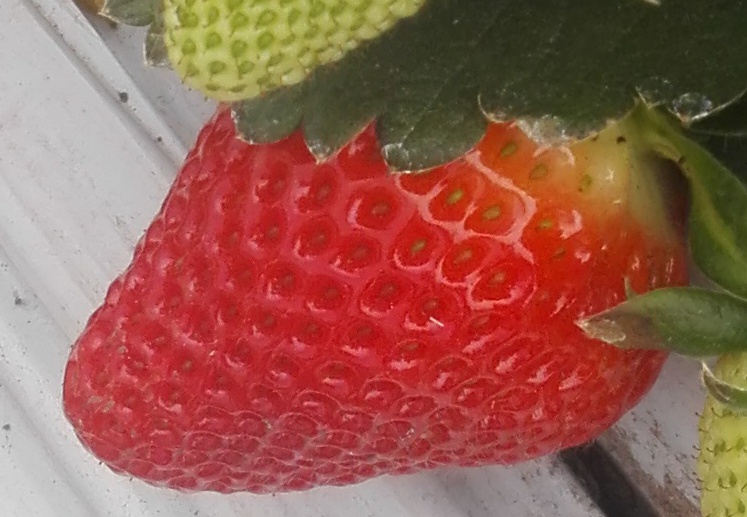
Label: Strawberry